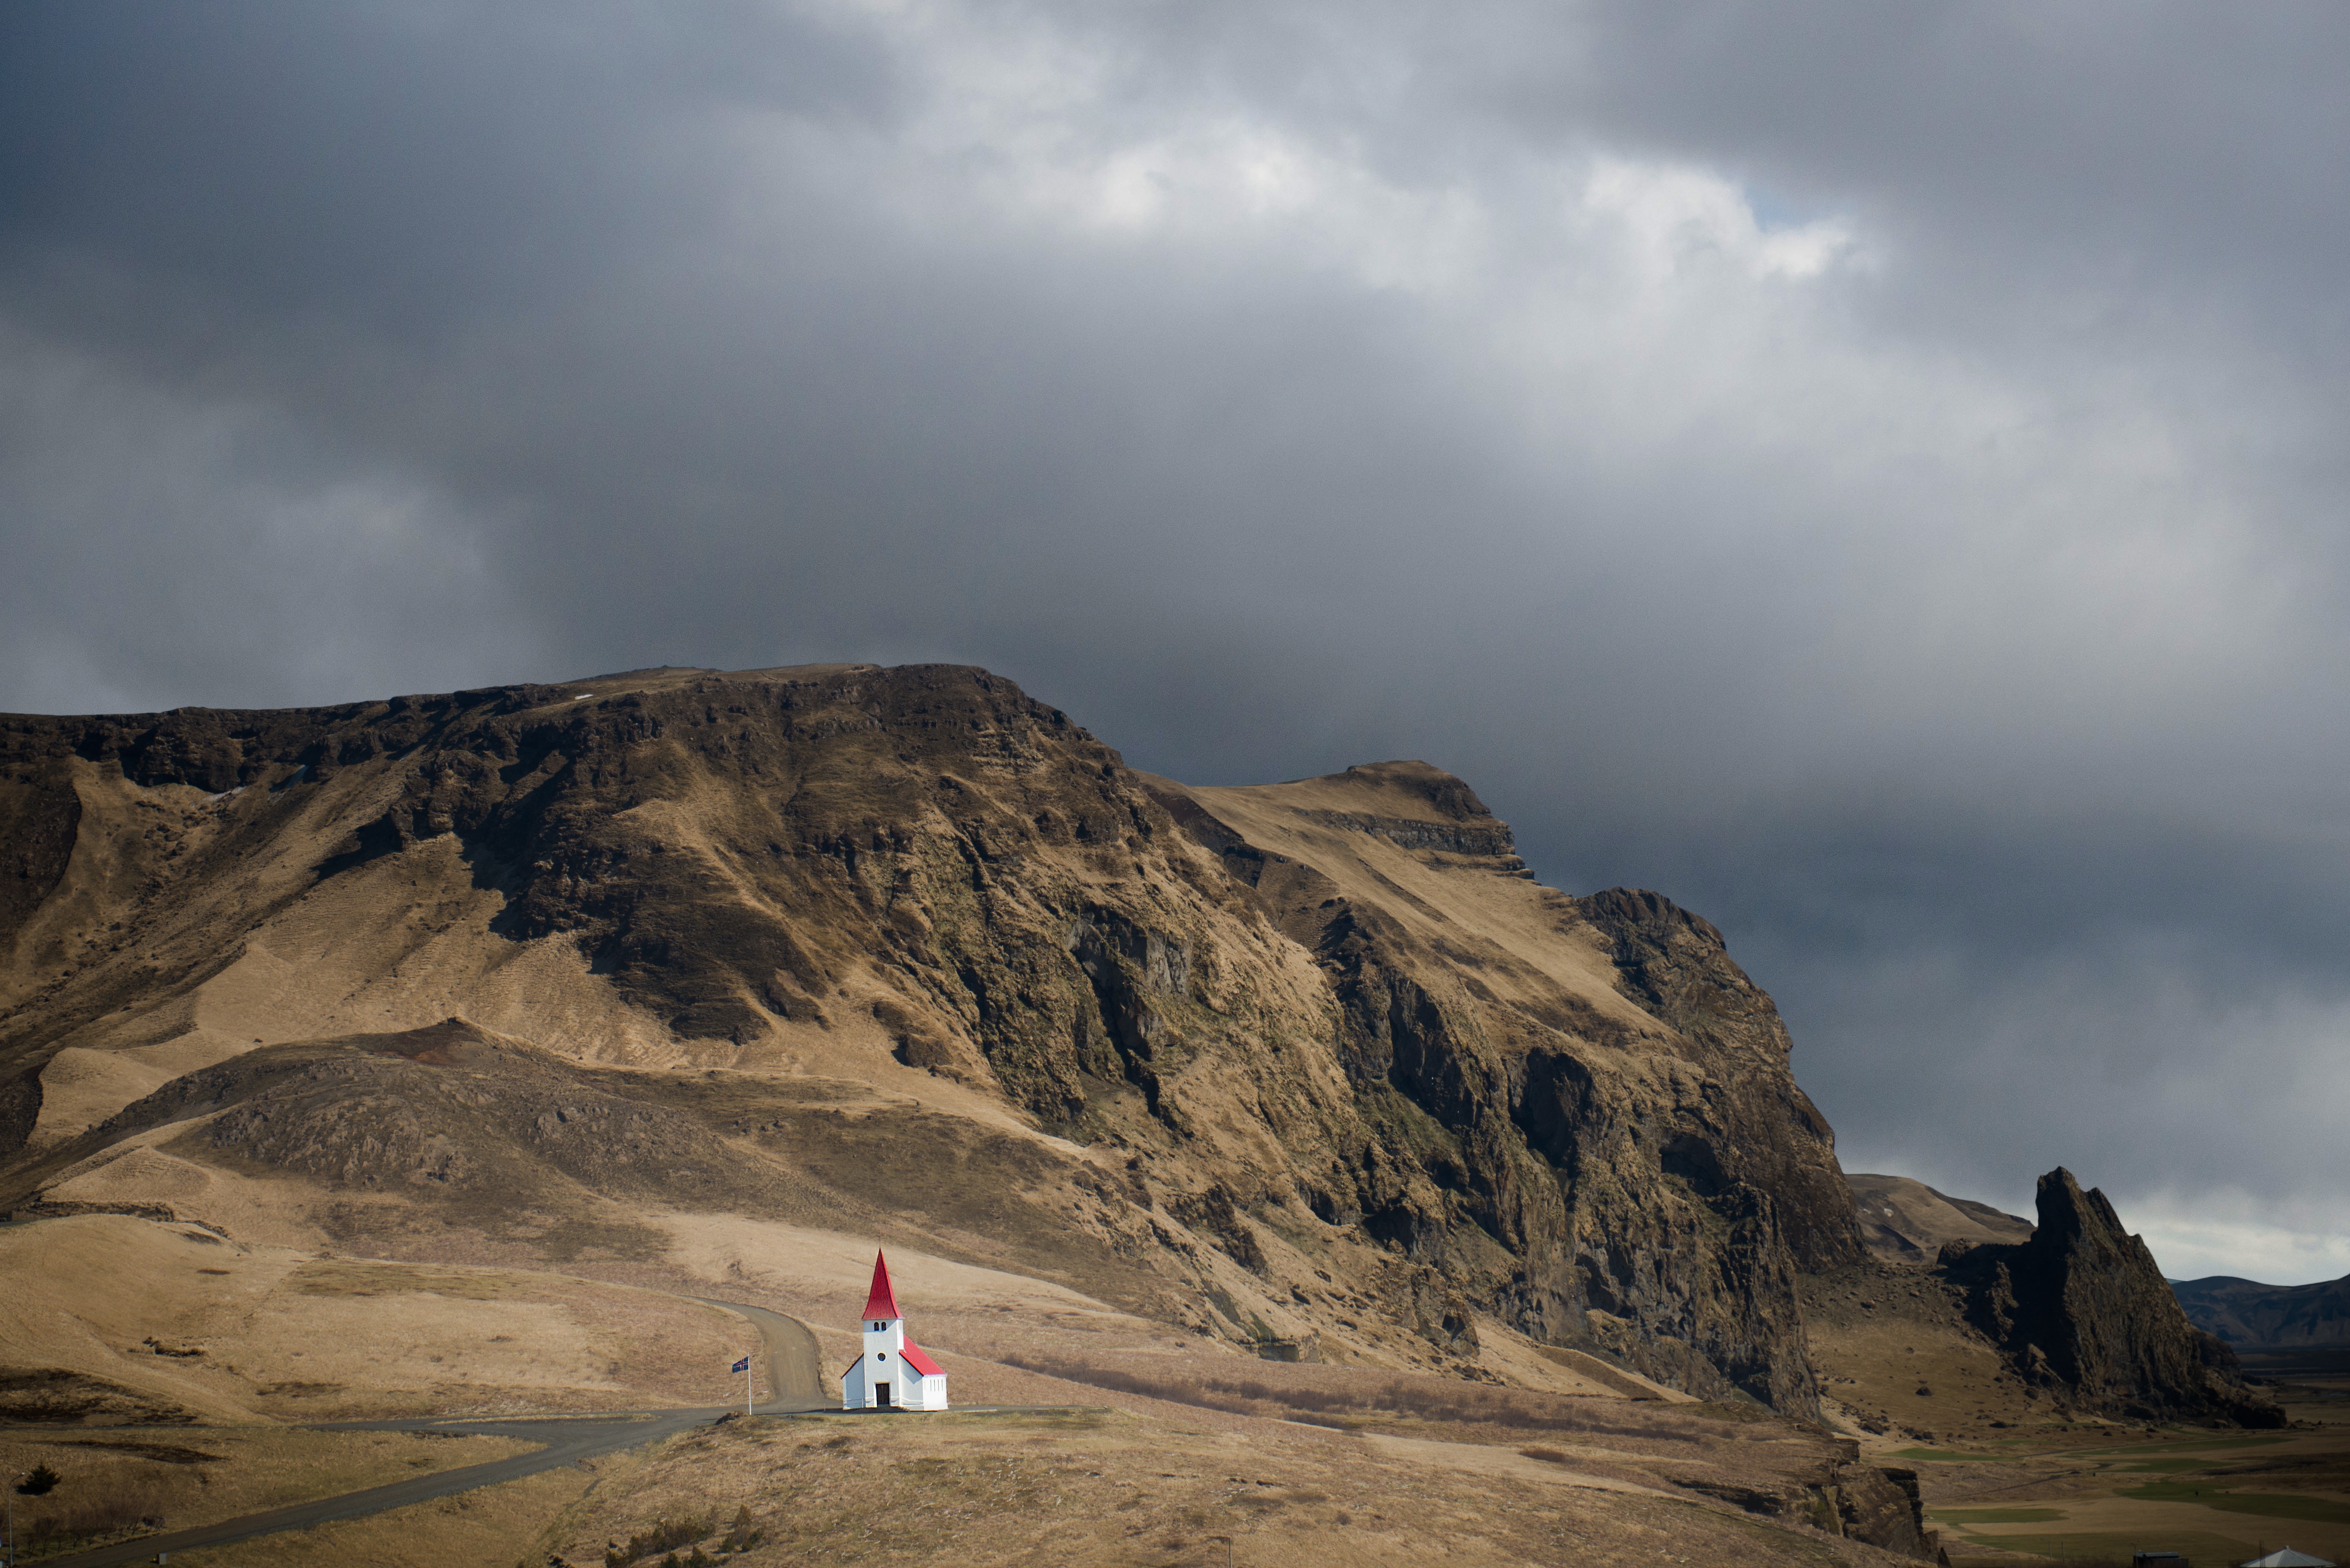
landscape, rock, horizon, mountain, cloud, sky, hill, valley, mountain range, highland, terrain, ridge, summit, geology, plateau, fell, elevation, steppe, mountain pass, meteorological phenomenon, mountainous landforms, ecoregion